Parke H. Davis

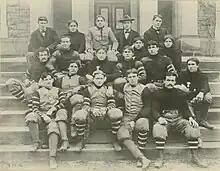
Davis (top right) and his Lafayette football team of 1896. Thirty-seven years later, as the sport's pre-eminent historian, Davis would honor his team as co-national champions.

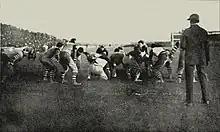
Lafayette on defense in its 6–4 upset victory over Penn on October 24, 1896, at Franklin Field in Philadelphia

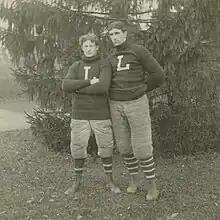
Davis' All-America players: George B. Walbridge (left, 3rd Team 1897 All-America back, chosen by Walter Camp). Walbridge was right half-back and captain of Lafayette's 1896 team. He went on to graduate from Cornell University in 1900. In 1916, he co-founded Walbridge Aldinger, which became one of the largest construction companies in the United States. In 2008, the company changed its name to simply "Walbridge." Charles R. Rinehart (right, 1896 All-America guard and 2nd team 1897 All-America guard, chosen by Walter Camp). Charles "Babe" or "Riny" Rinehart was a right guard on the 1896 squad. At 6'3" and 210 pounds, he was the biggest man on the team. He was captain and quarterback for the 1897 team.

The 1934 edition of "Spalding's Official Foot Ball Guide" contains the chapter National Champion Foot Ball Teams, 1869–1933. The list is marked as being "Compiled by Parke H. Davis".